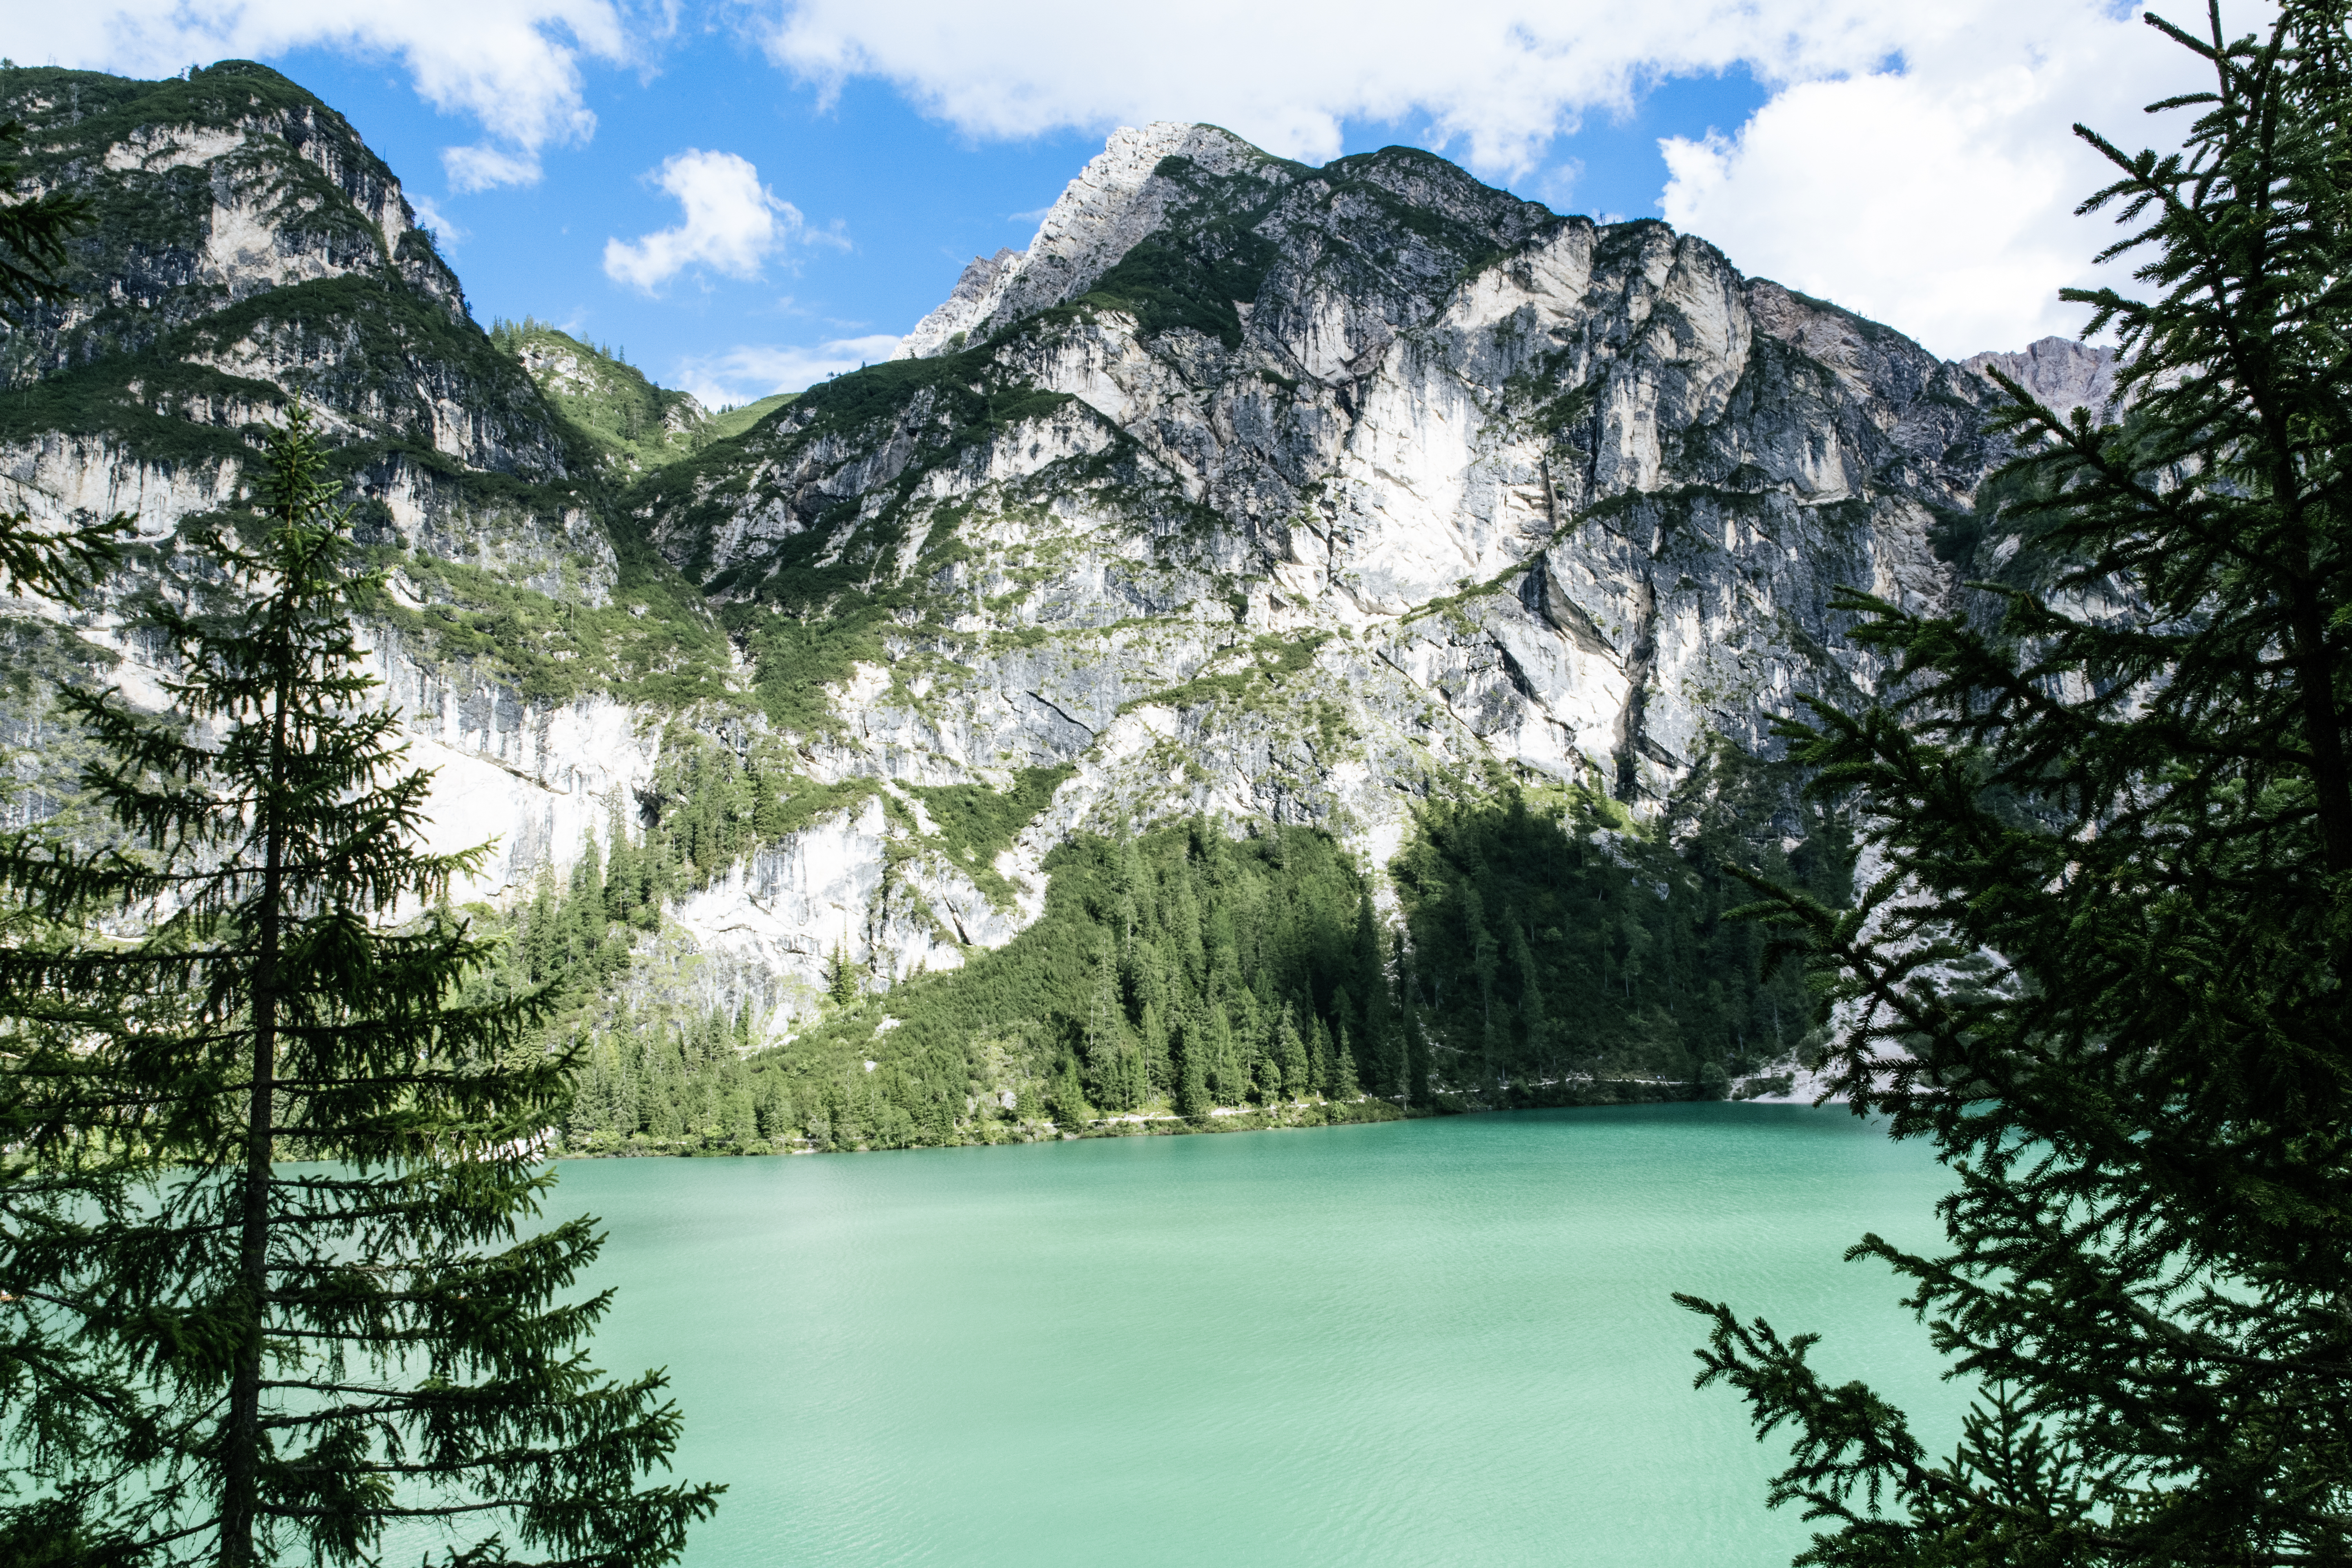
landscape, tree, water, nature, forest, outdoor, wilderness, mountain, wood, hill, lake, adventure, valley, mountain range, summer, travel, formation, idyllic, scenic, natural, evergreen, rocky, fjord, national park, conifer, trees, outdoors, clouds, daylight, mountains, alps, mountain lake, crater lake, landform, tarn, nature park, mountain peaks, mountainous landforms